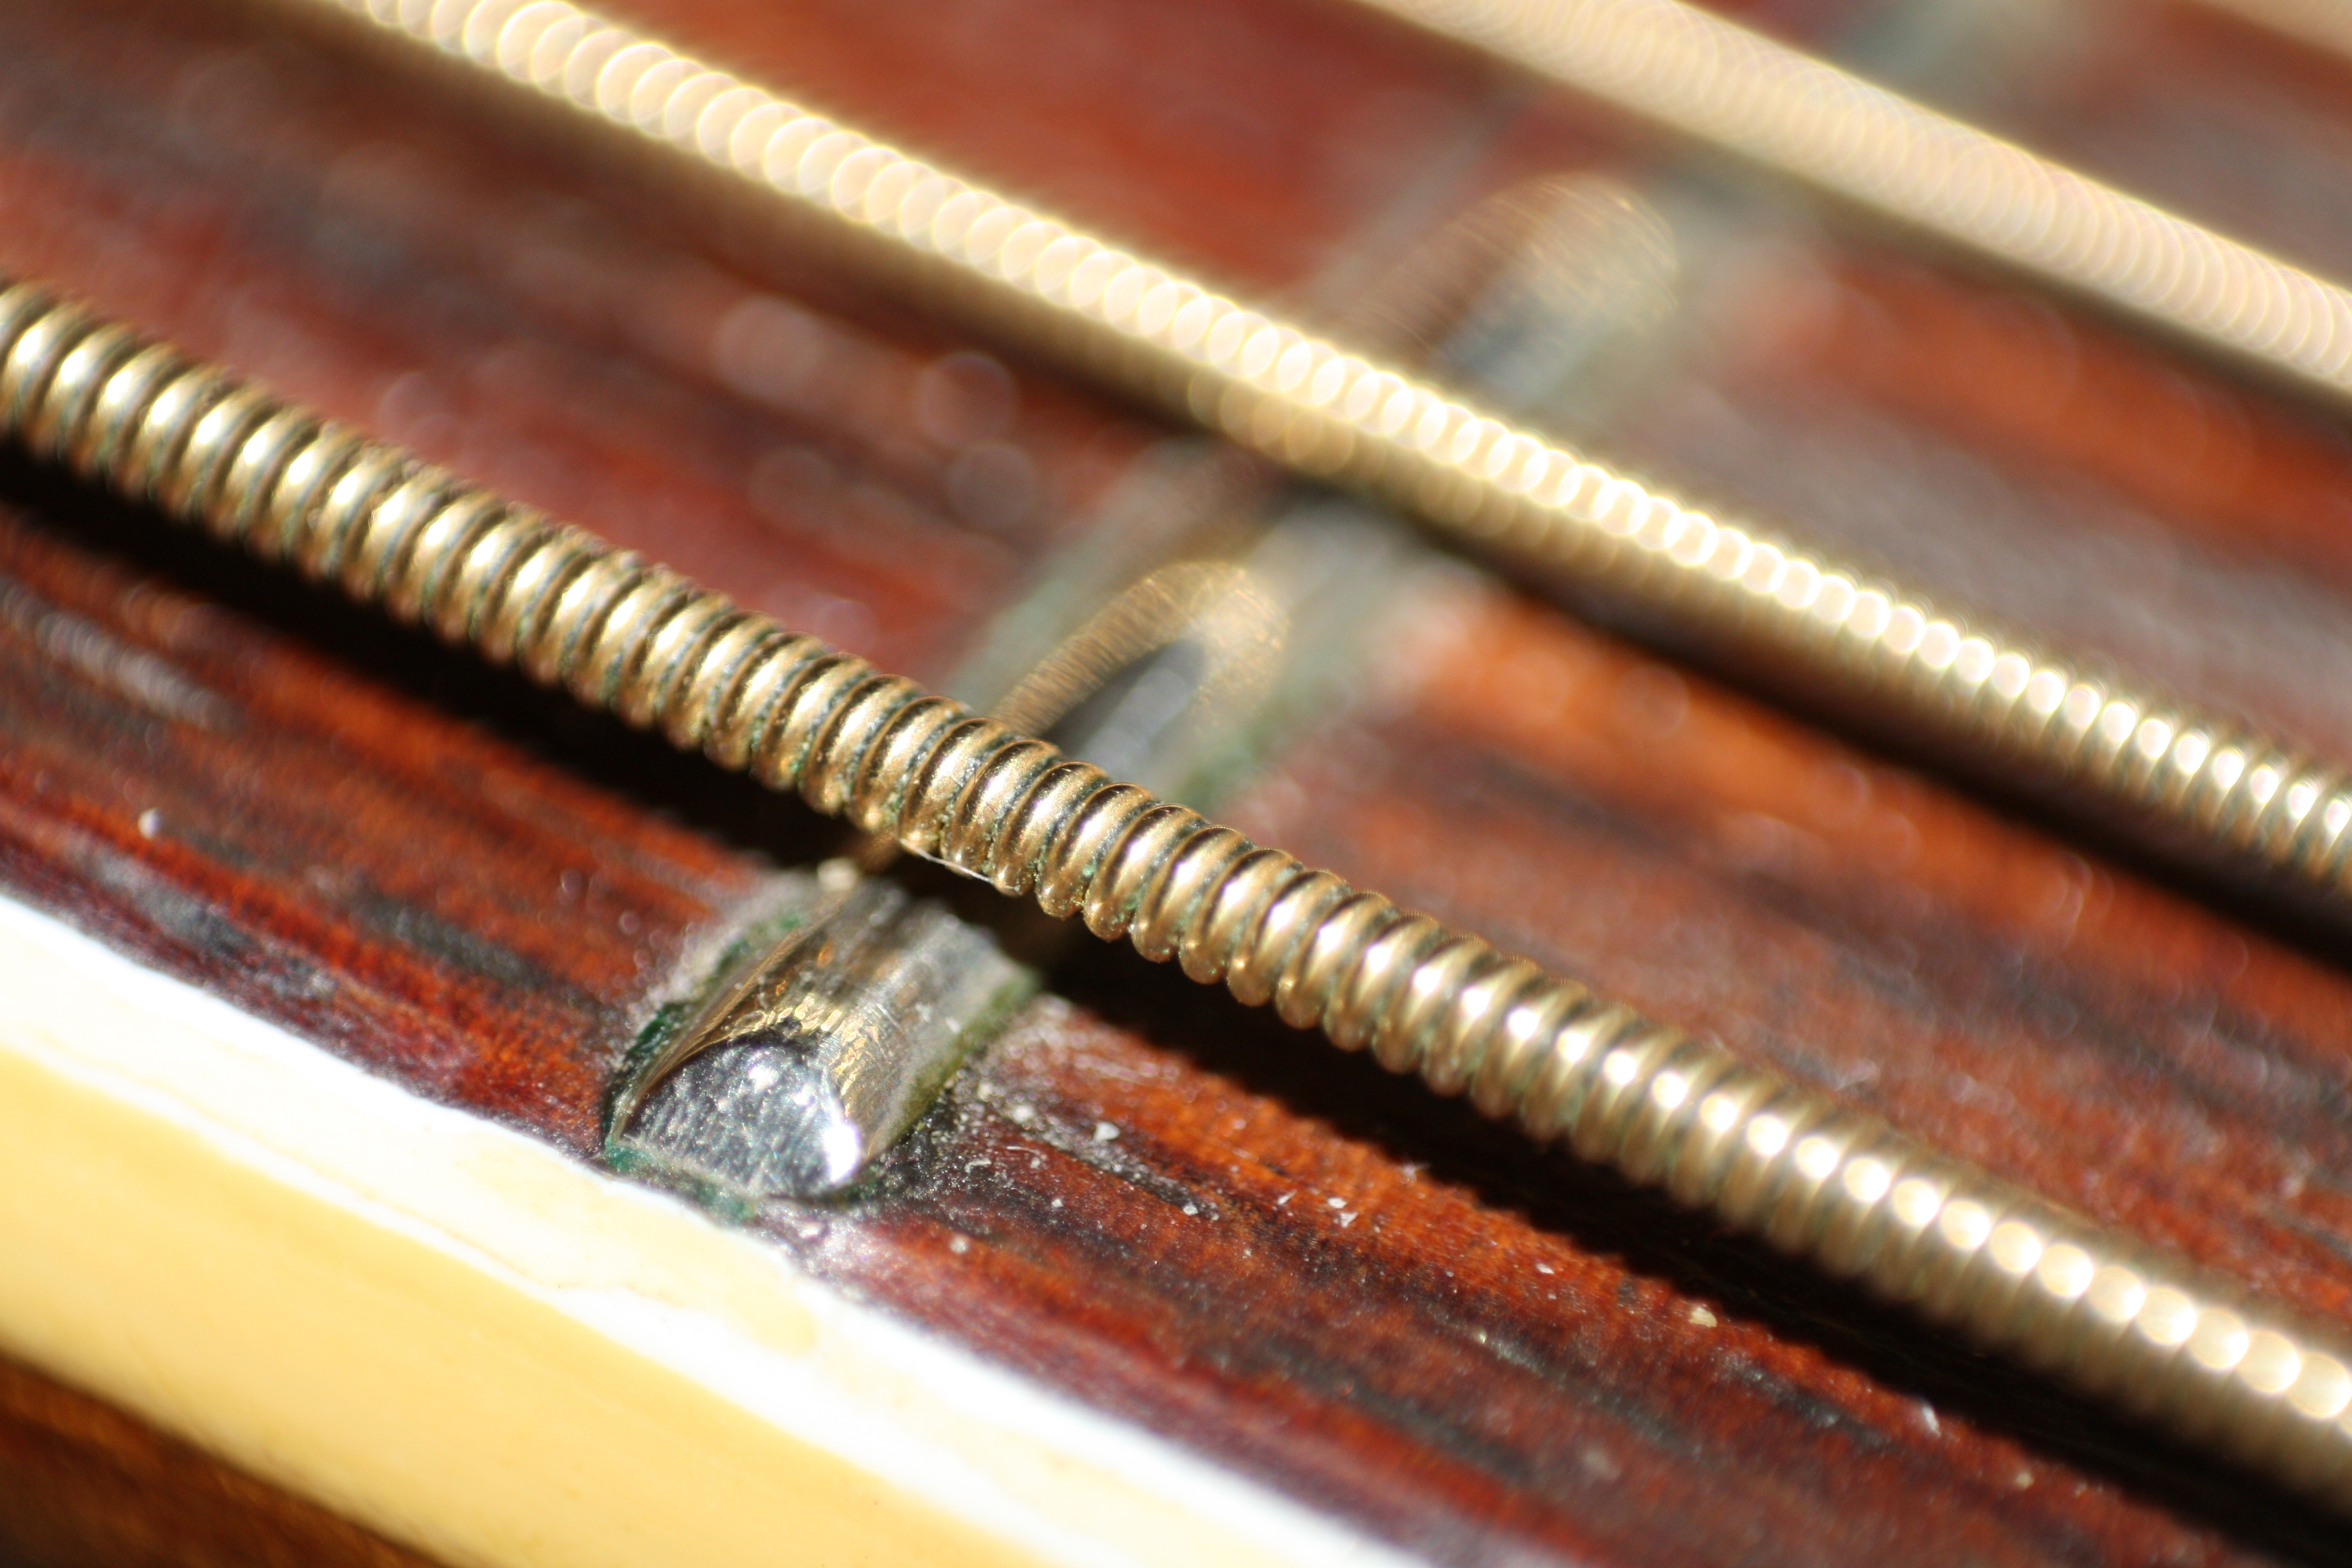
guitar, string, acoustic guitar, macro, instrument, weapon, stringed instrument, close up, firearm, string instrument, gun barrel, cue stick